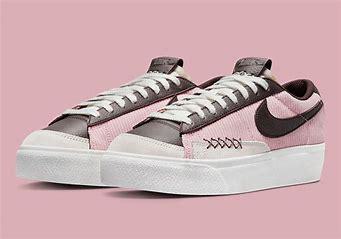
Brand: Nike
Model: Blazer Platform